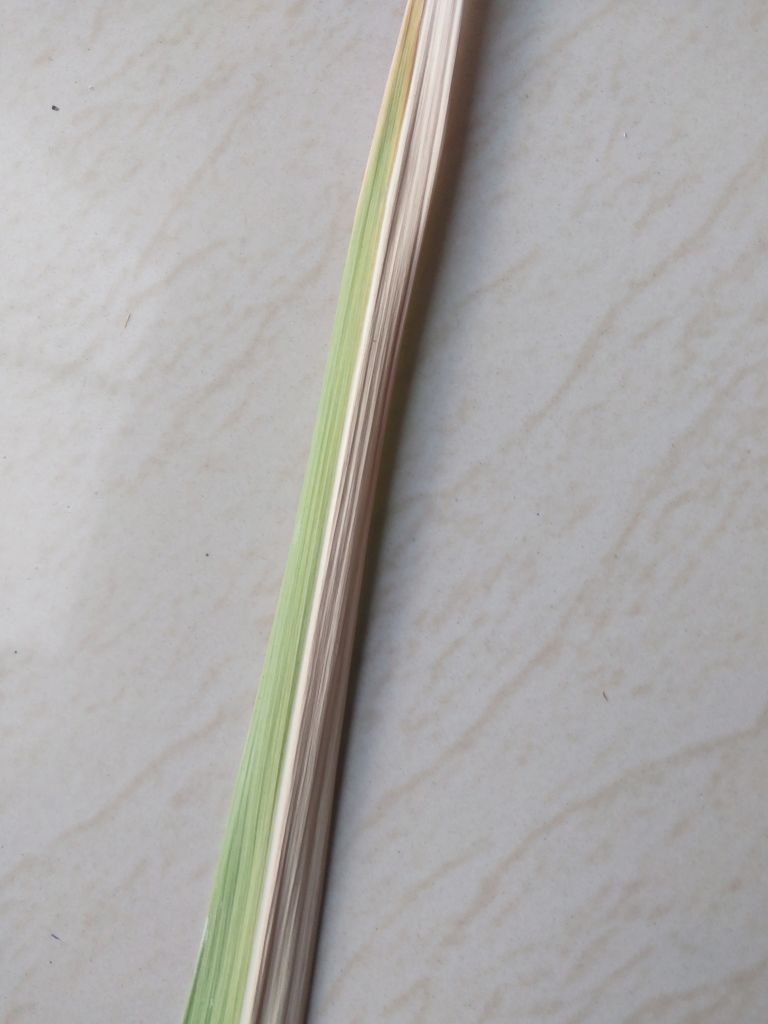
Label: Banded Chlorosis